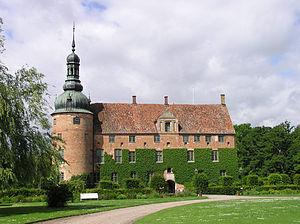
Christian Barnekow, né le 24 janvier 1556 et mort le 21 février 1612, est un diplomate danois qui fut un grand voyageur.
Le château de Vittskövle est un château suédois, situé dans la commune de Kristianstad — à vingt kilomètres au sud du chef-lieu — dans la province historique de Scanie.